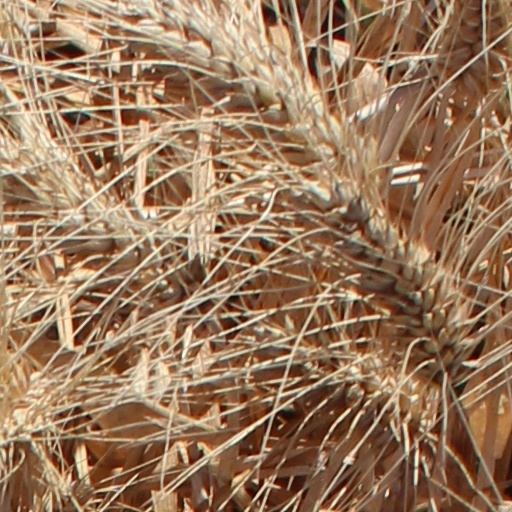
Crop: wheat